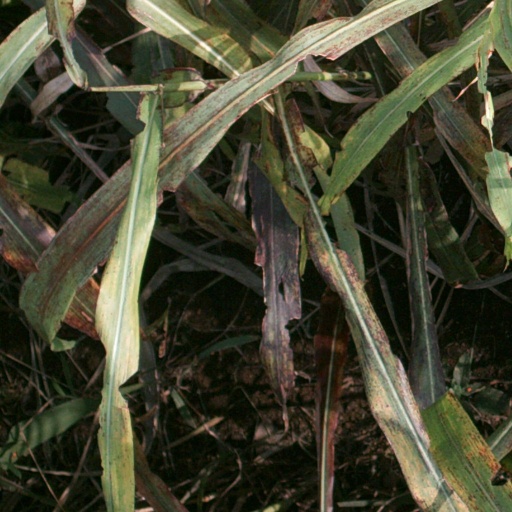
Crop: sorghum